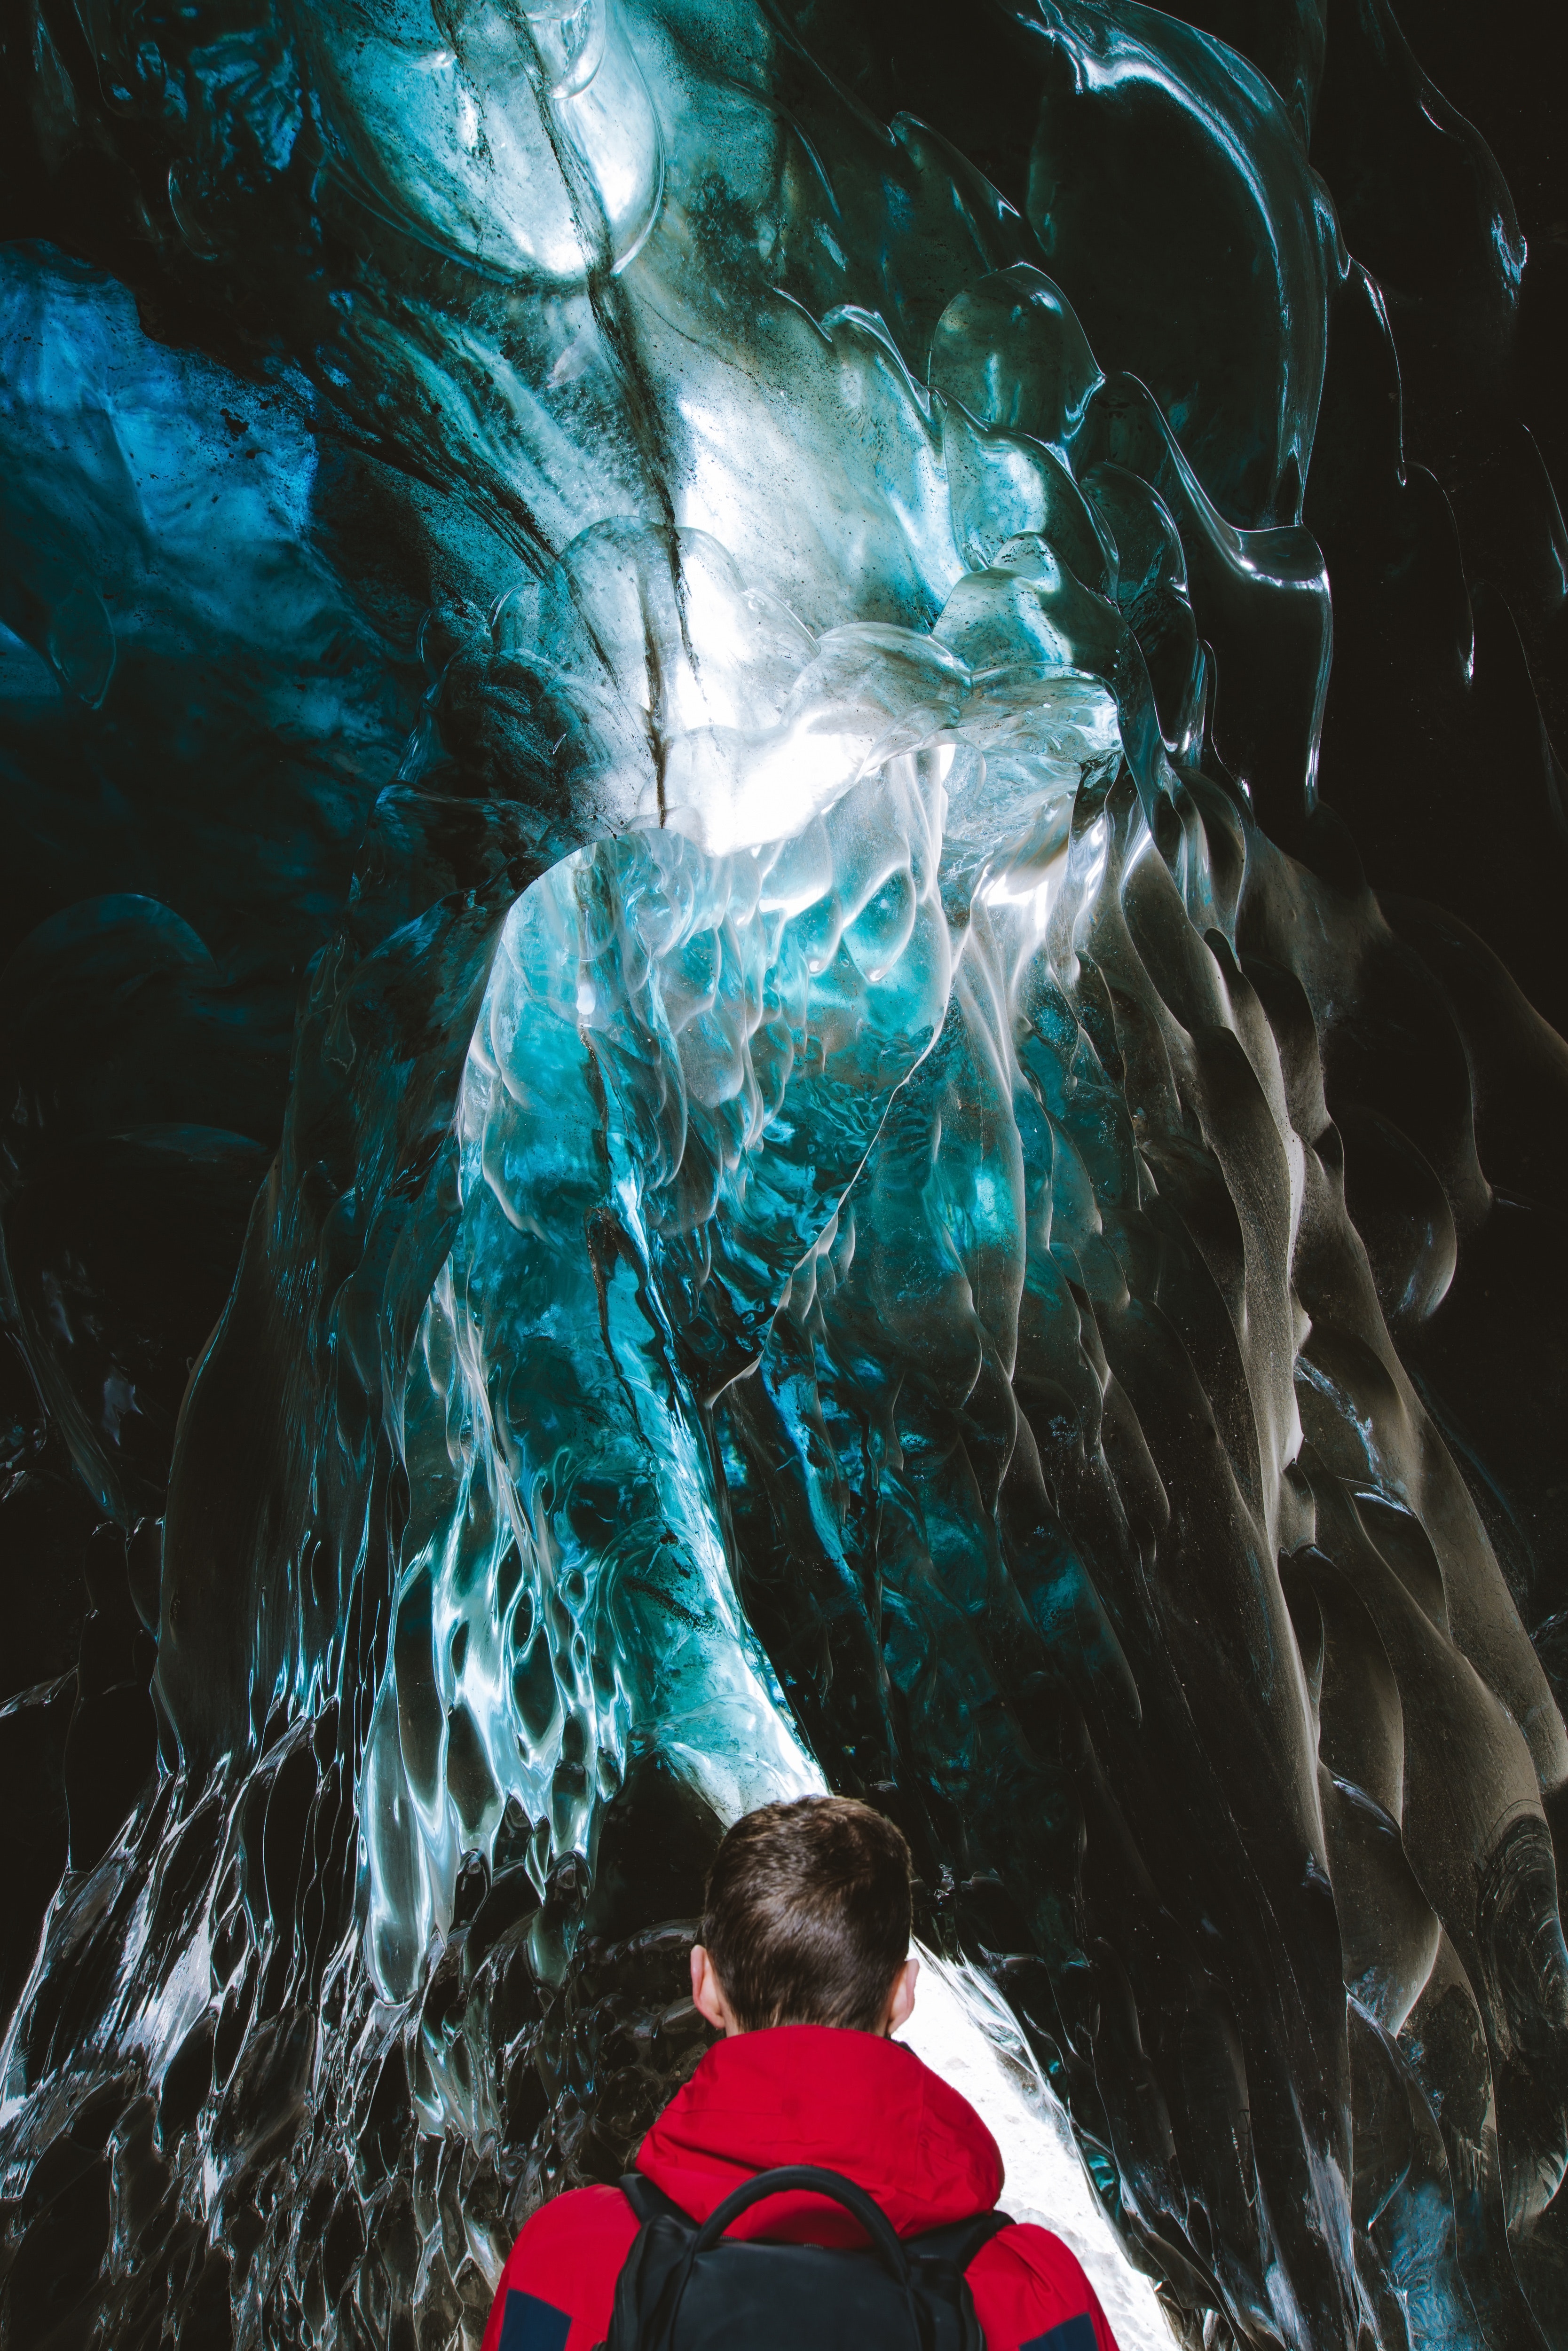
fictional character, organism, illustration, cg artwork, space, darkness, art